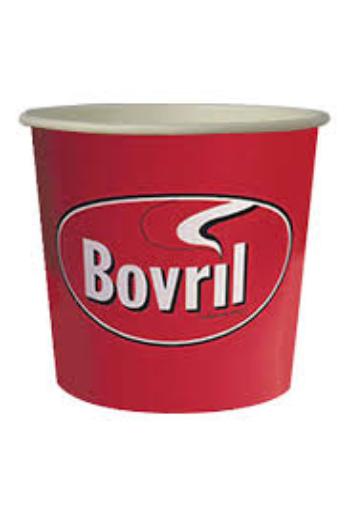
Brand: Bovril
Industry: Food